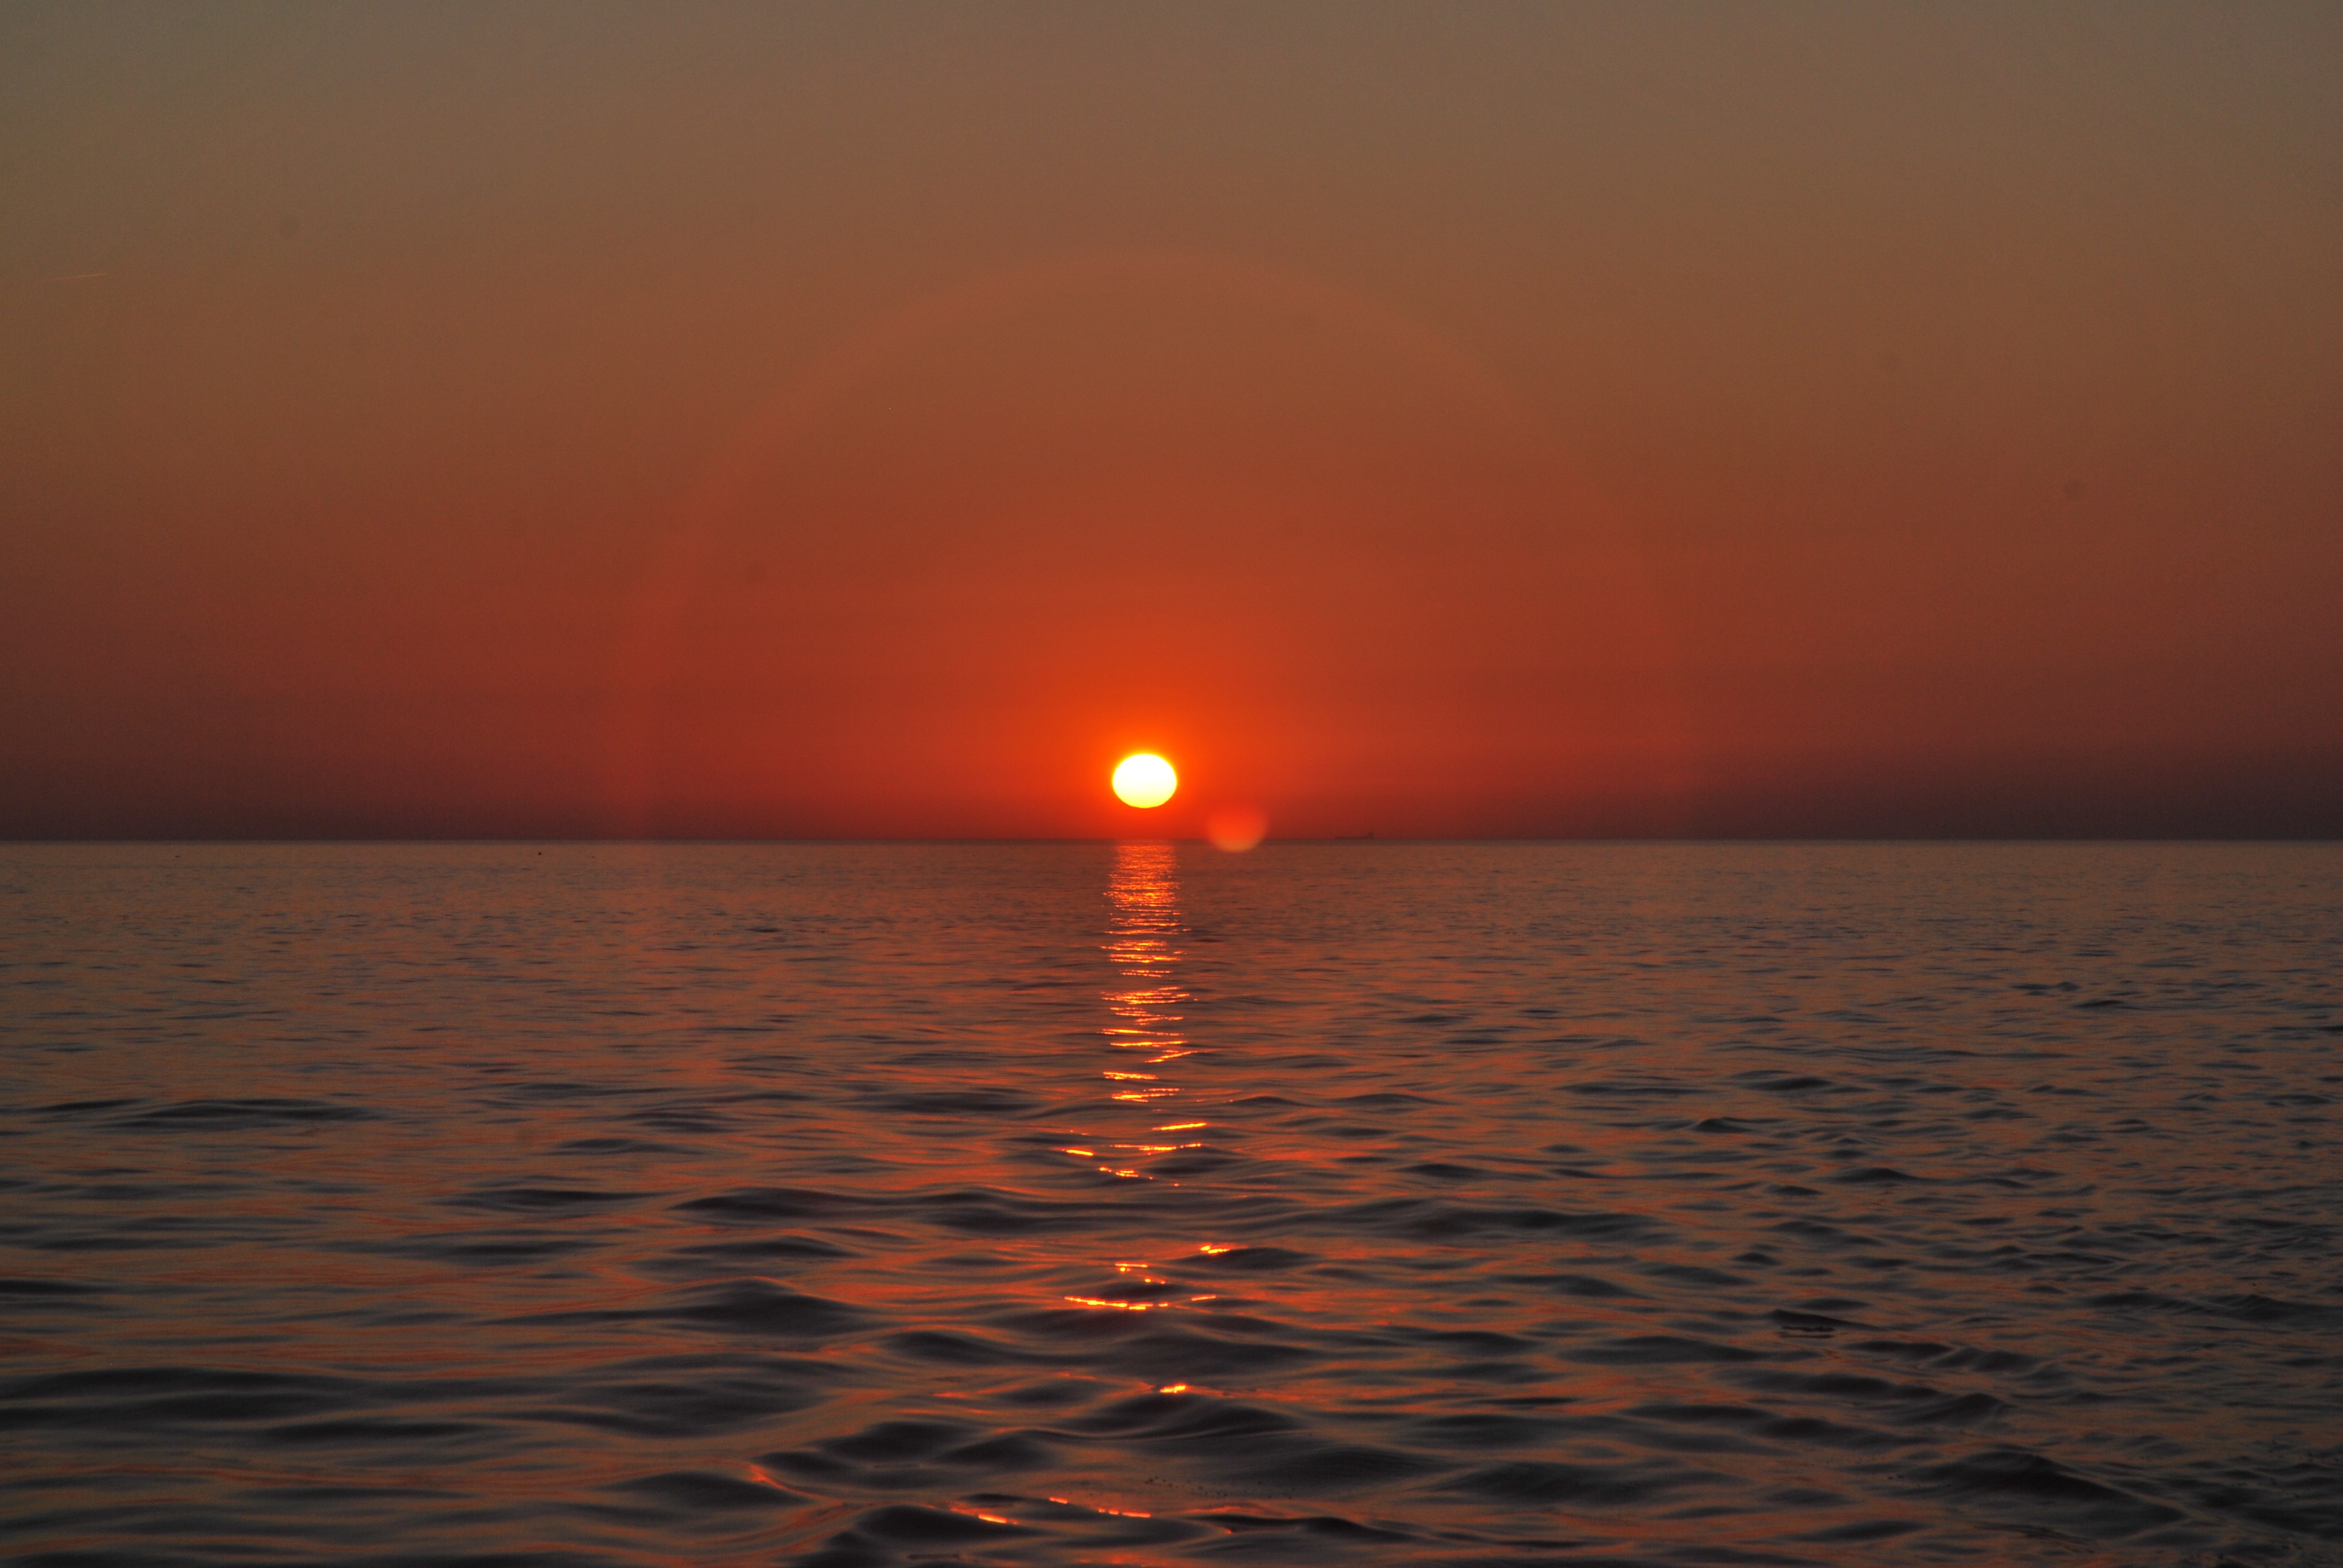
landscape, sea, nature, ocean, horizon, sun, sunrise, sunset, sunlight, morning, dawn, atmosphere, dusk, evening, reflection, west, the sun, afterglow, atmospheric phenomenon